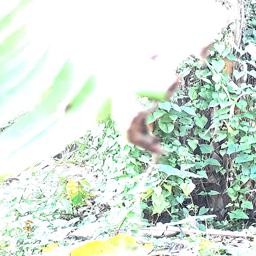
Label: POTASSIUM DEFICIENCY